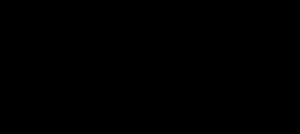
En informatique, un arbre équilibré, aussi appelé arbre à critère d'équilibre, est un arbre qui maintient une profondeur équilibrée entre ses branches. Cela a l'avantage que le nombre de pas pour accéder à la donnée d'une clé est en moyenne minimisé, et ce nombre est égal quelle que soit la clé.
En informatique théorique, les arbres AVL ont été historiquement les premiers arbres binaires de recherche automatiquement équilibrés. Dans un arbre AVL, les hauteurs des deux sous-arbres d'un même nœud diffèrent au plus de un. La recherche, l'insertion et la suppression sont toutes en dans le pire des cas. L'insertion et la suppression nécessitent d'effectuer des rotations.